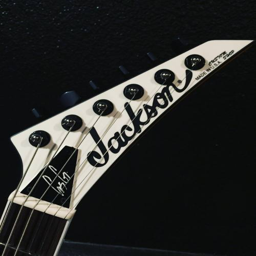
this is new signature model !